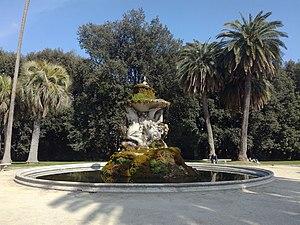
Cet article recense les fontaines de Naples, en Italie. Elles sont très nombreuses, avec une valeur artistique remarquable.
La fontaine du Belvédère de Capodimonte est une fontaine monumentale de Naples.